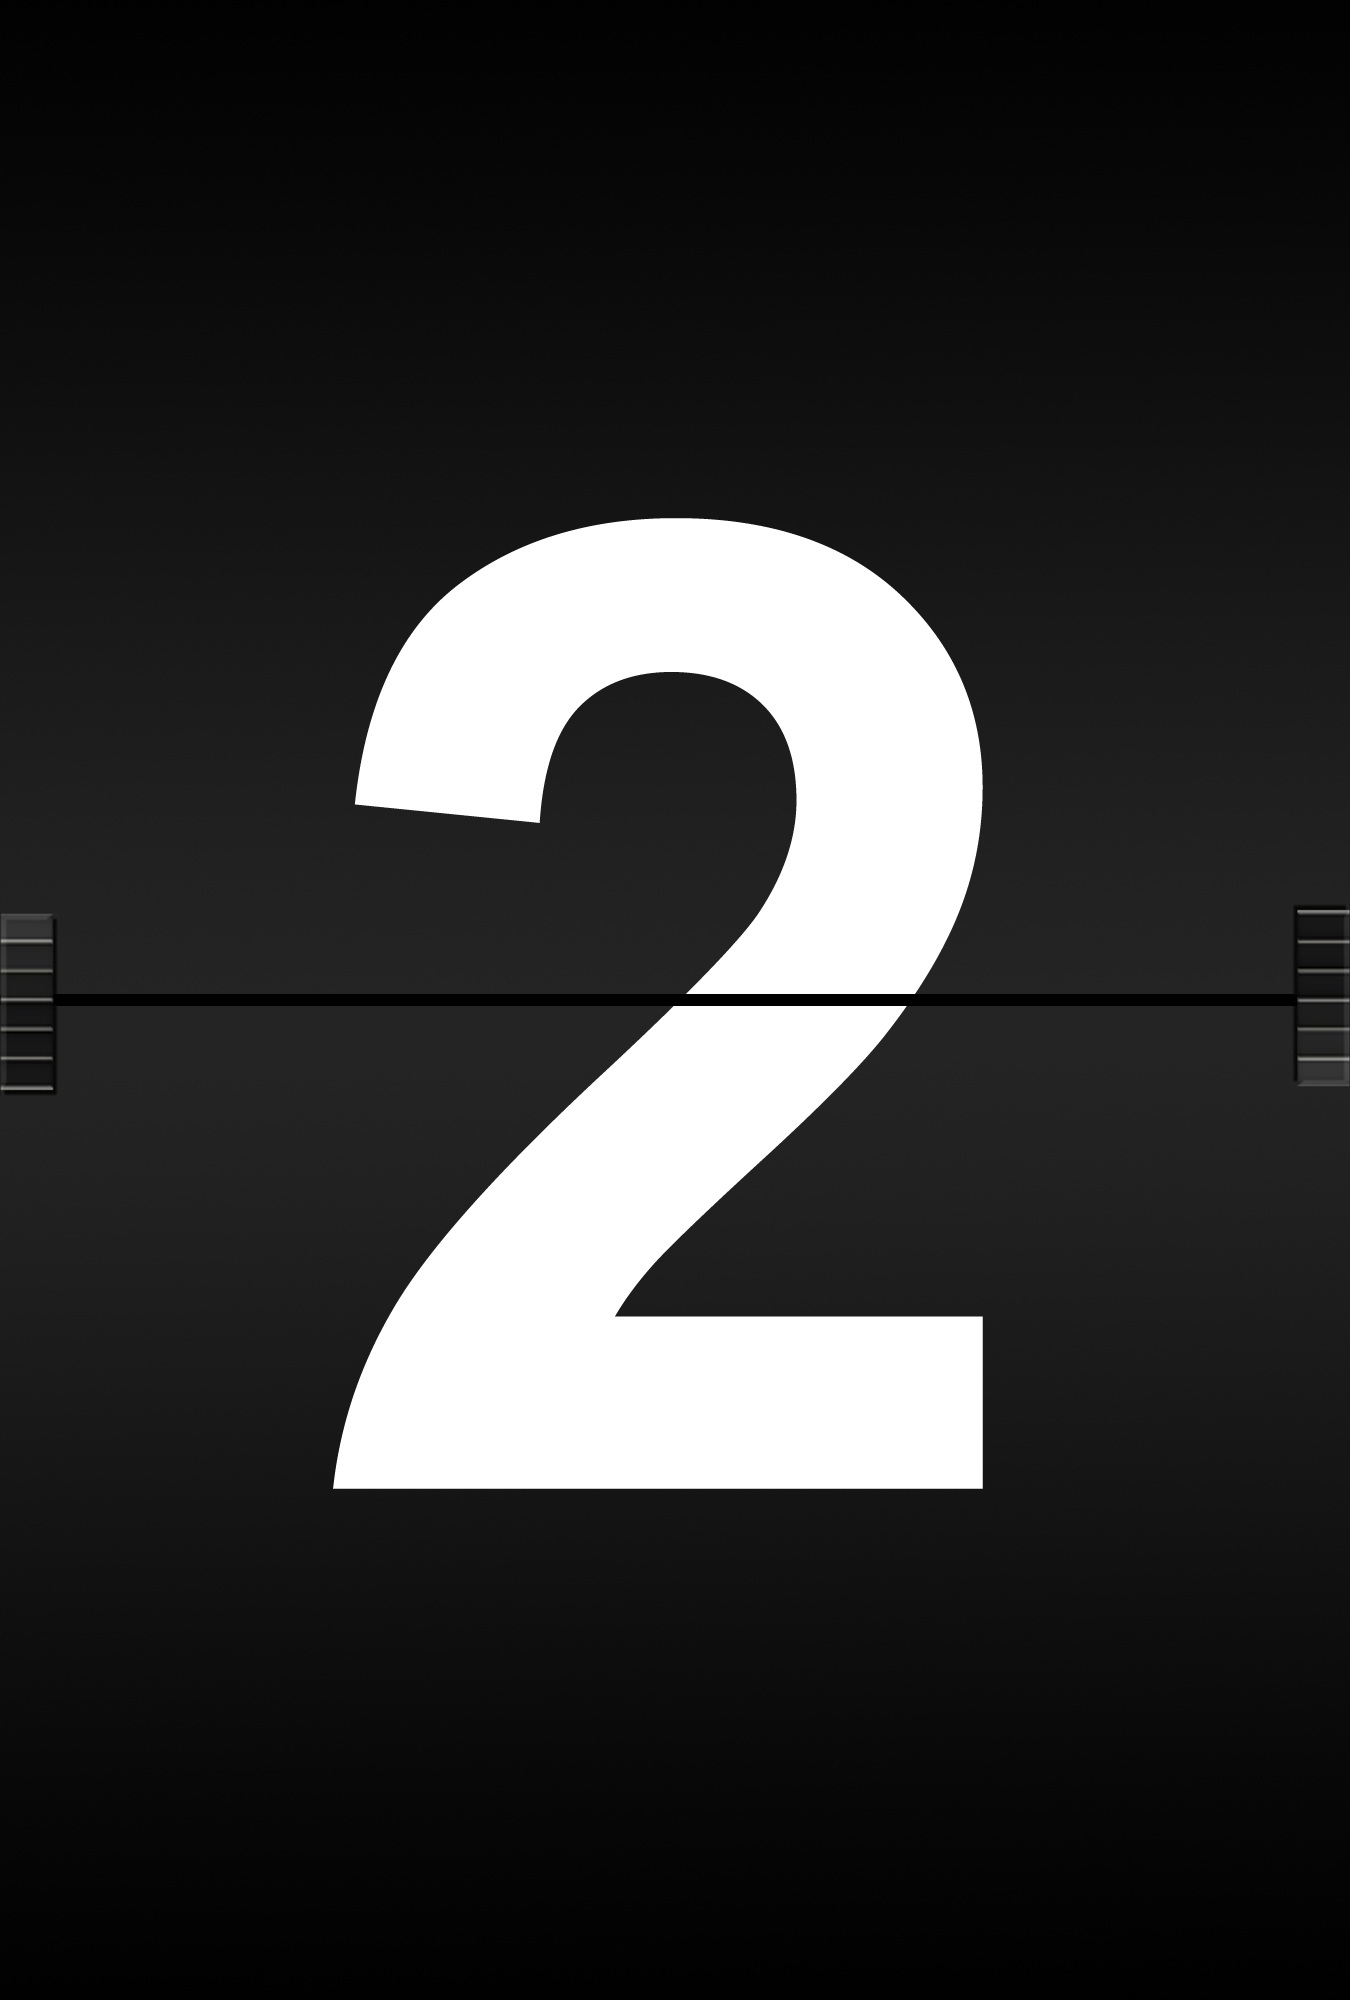
board, number, ad, airport, alphabet, communication, two, circle, brand, font, literacy, illustration, logo, text, school, letters, information, 2, railway station, leave, symbols, scoreboard, abc, timeline, screenshot, language, journal font